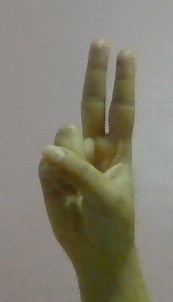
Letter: taa